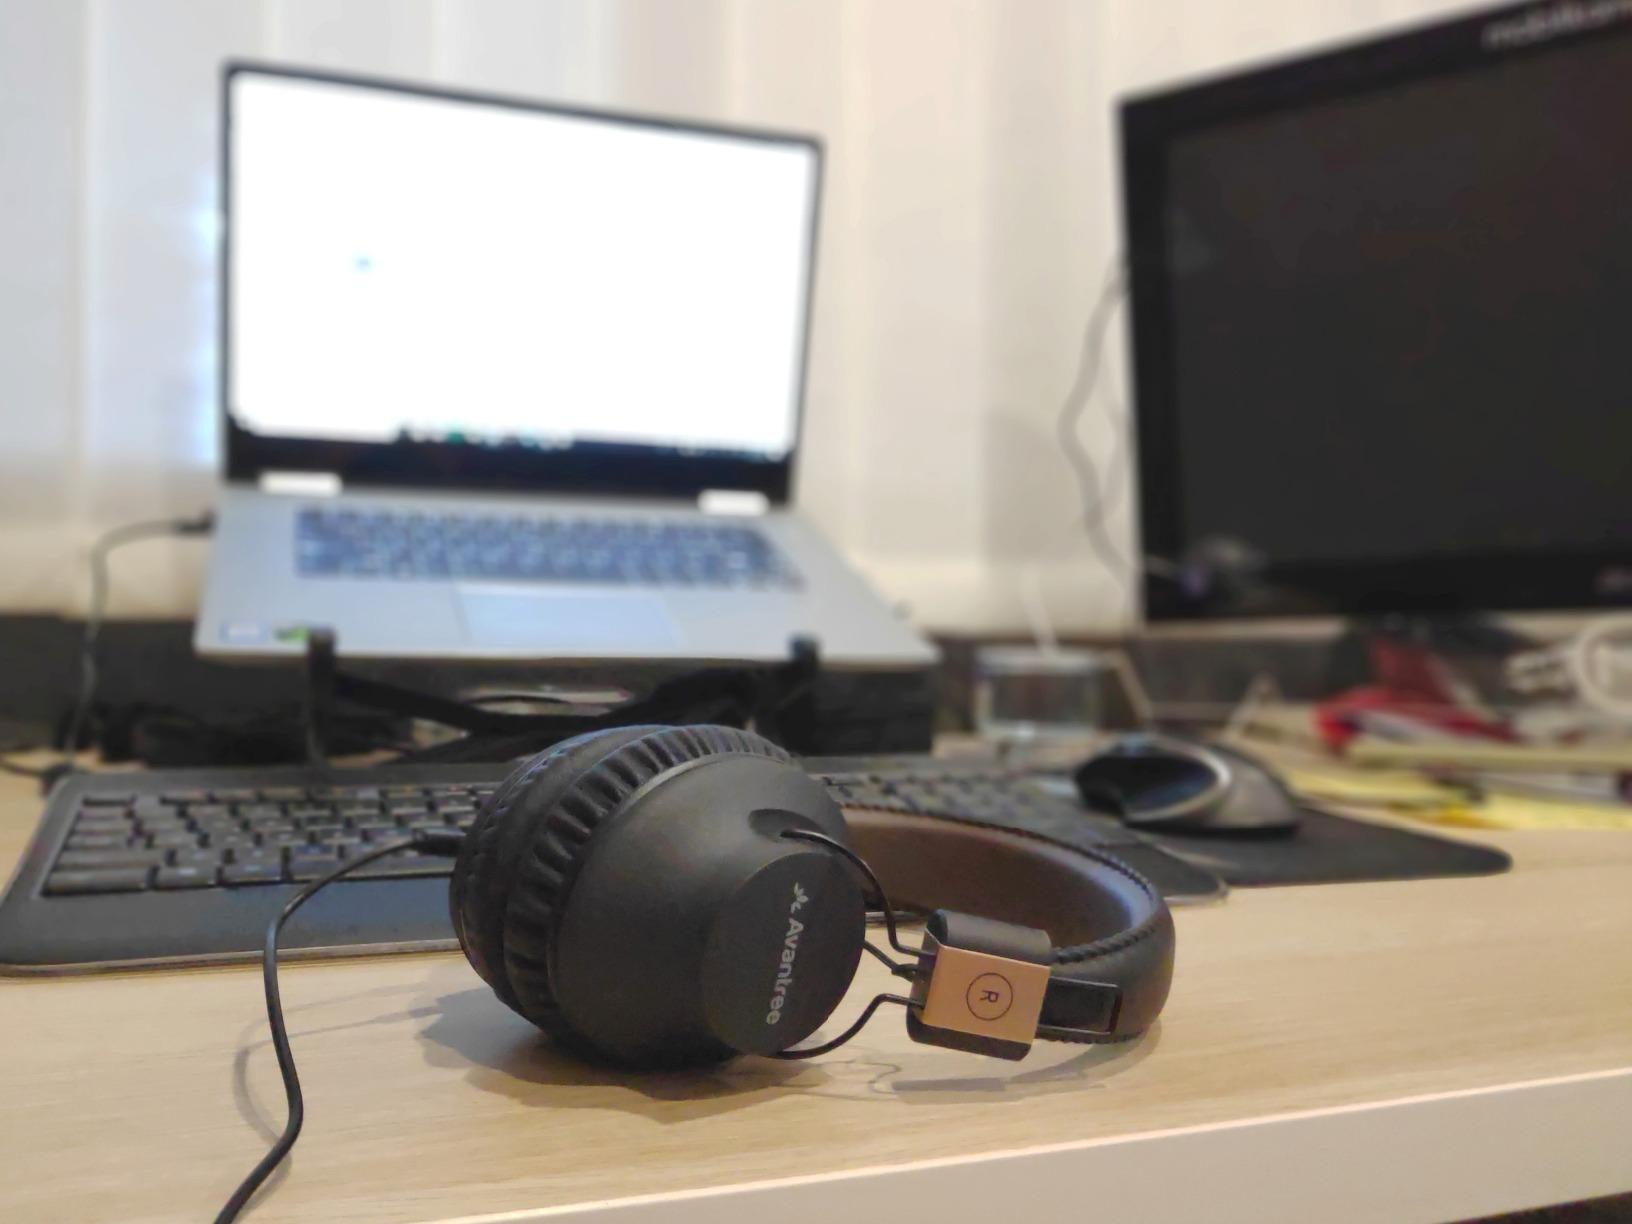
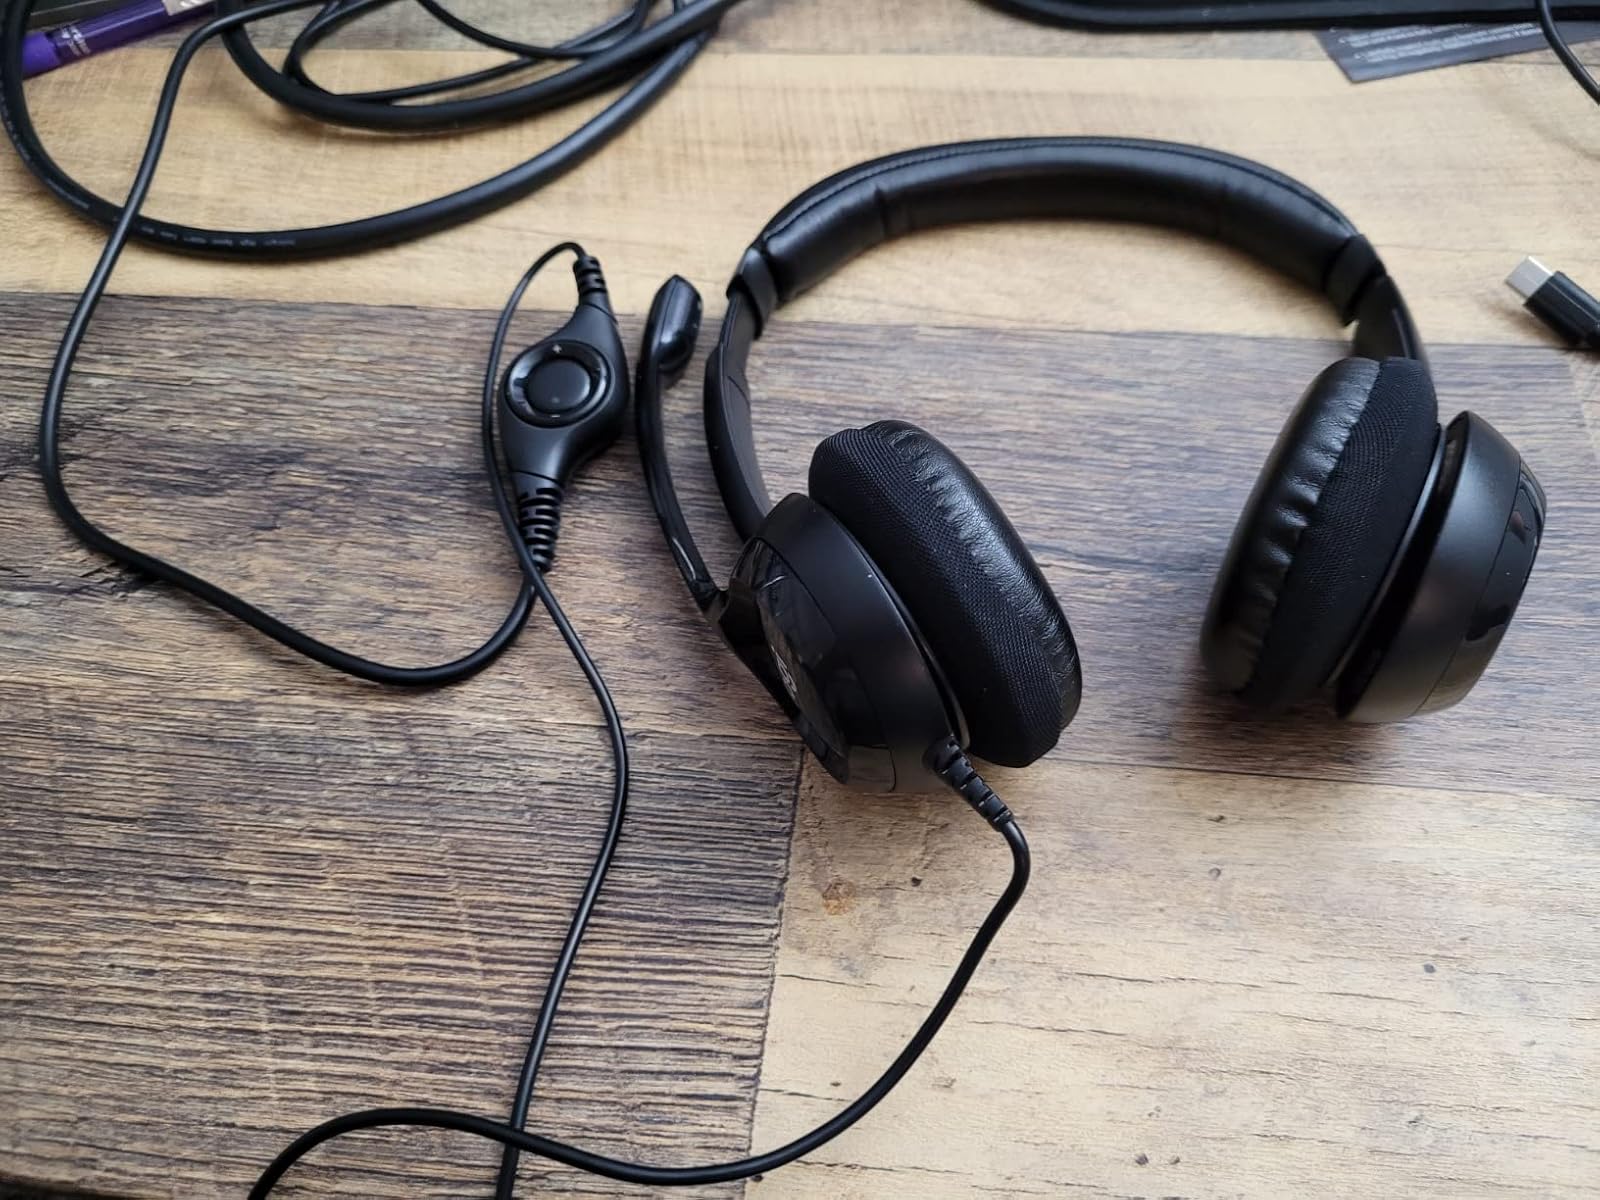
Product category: headphones
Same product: no